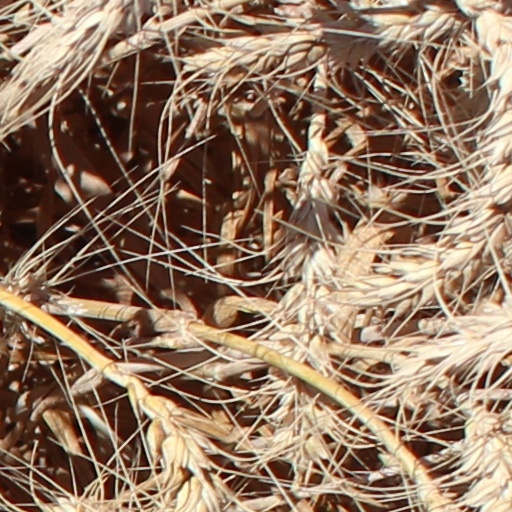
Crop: wheat